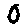
Label: 0